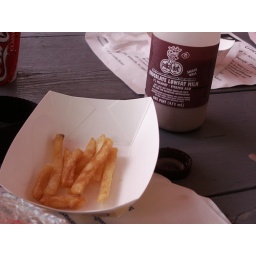
milk from the cows in the field next door - yum.